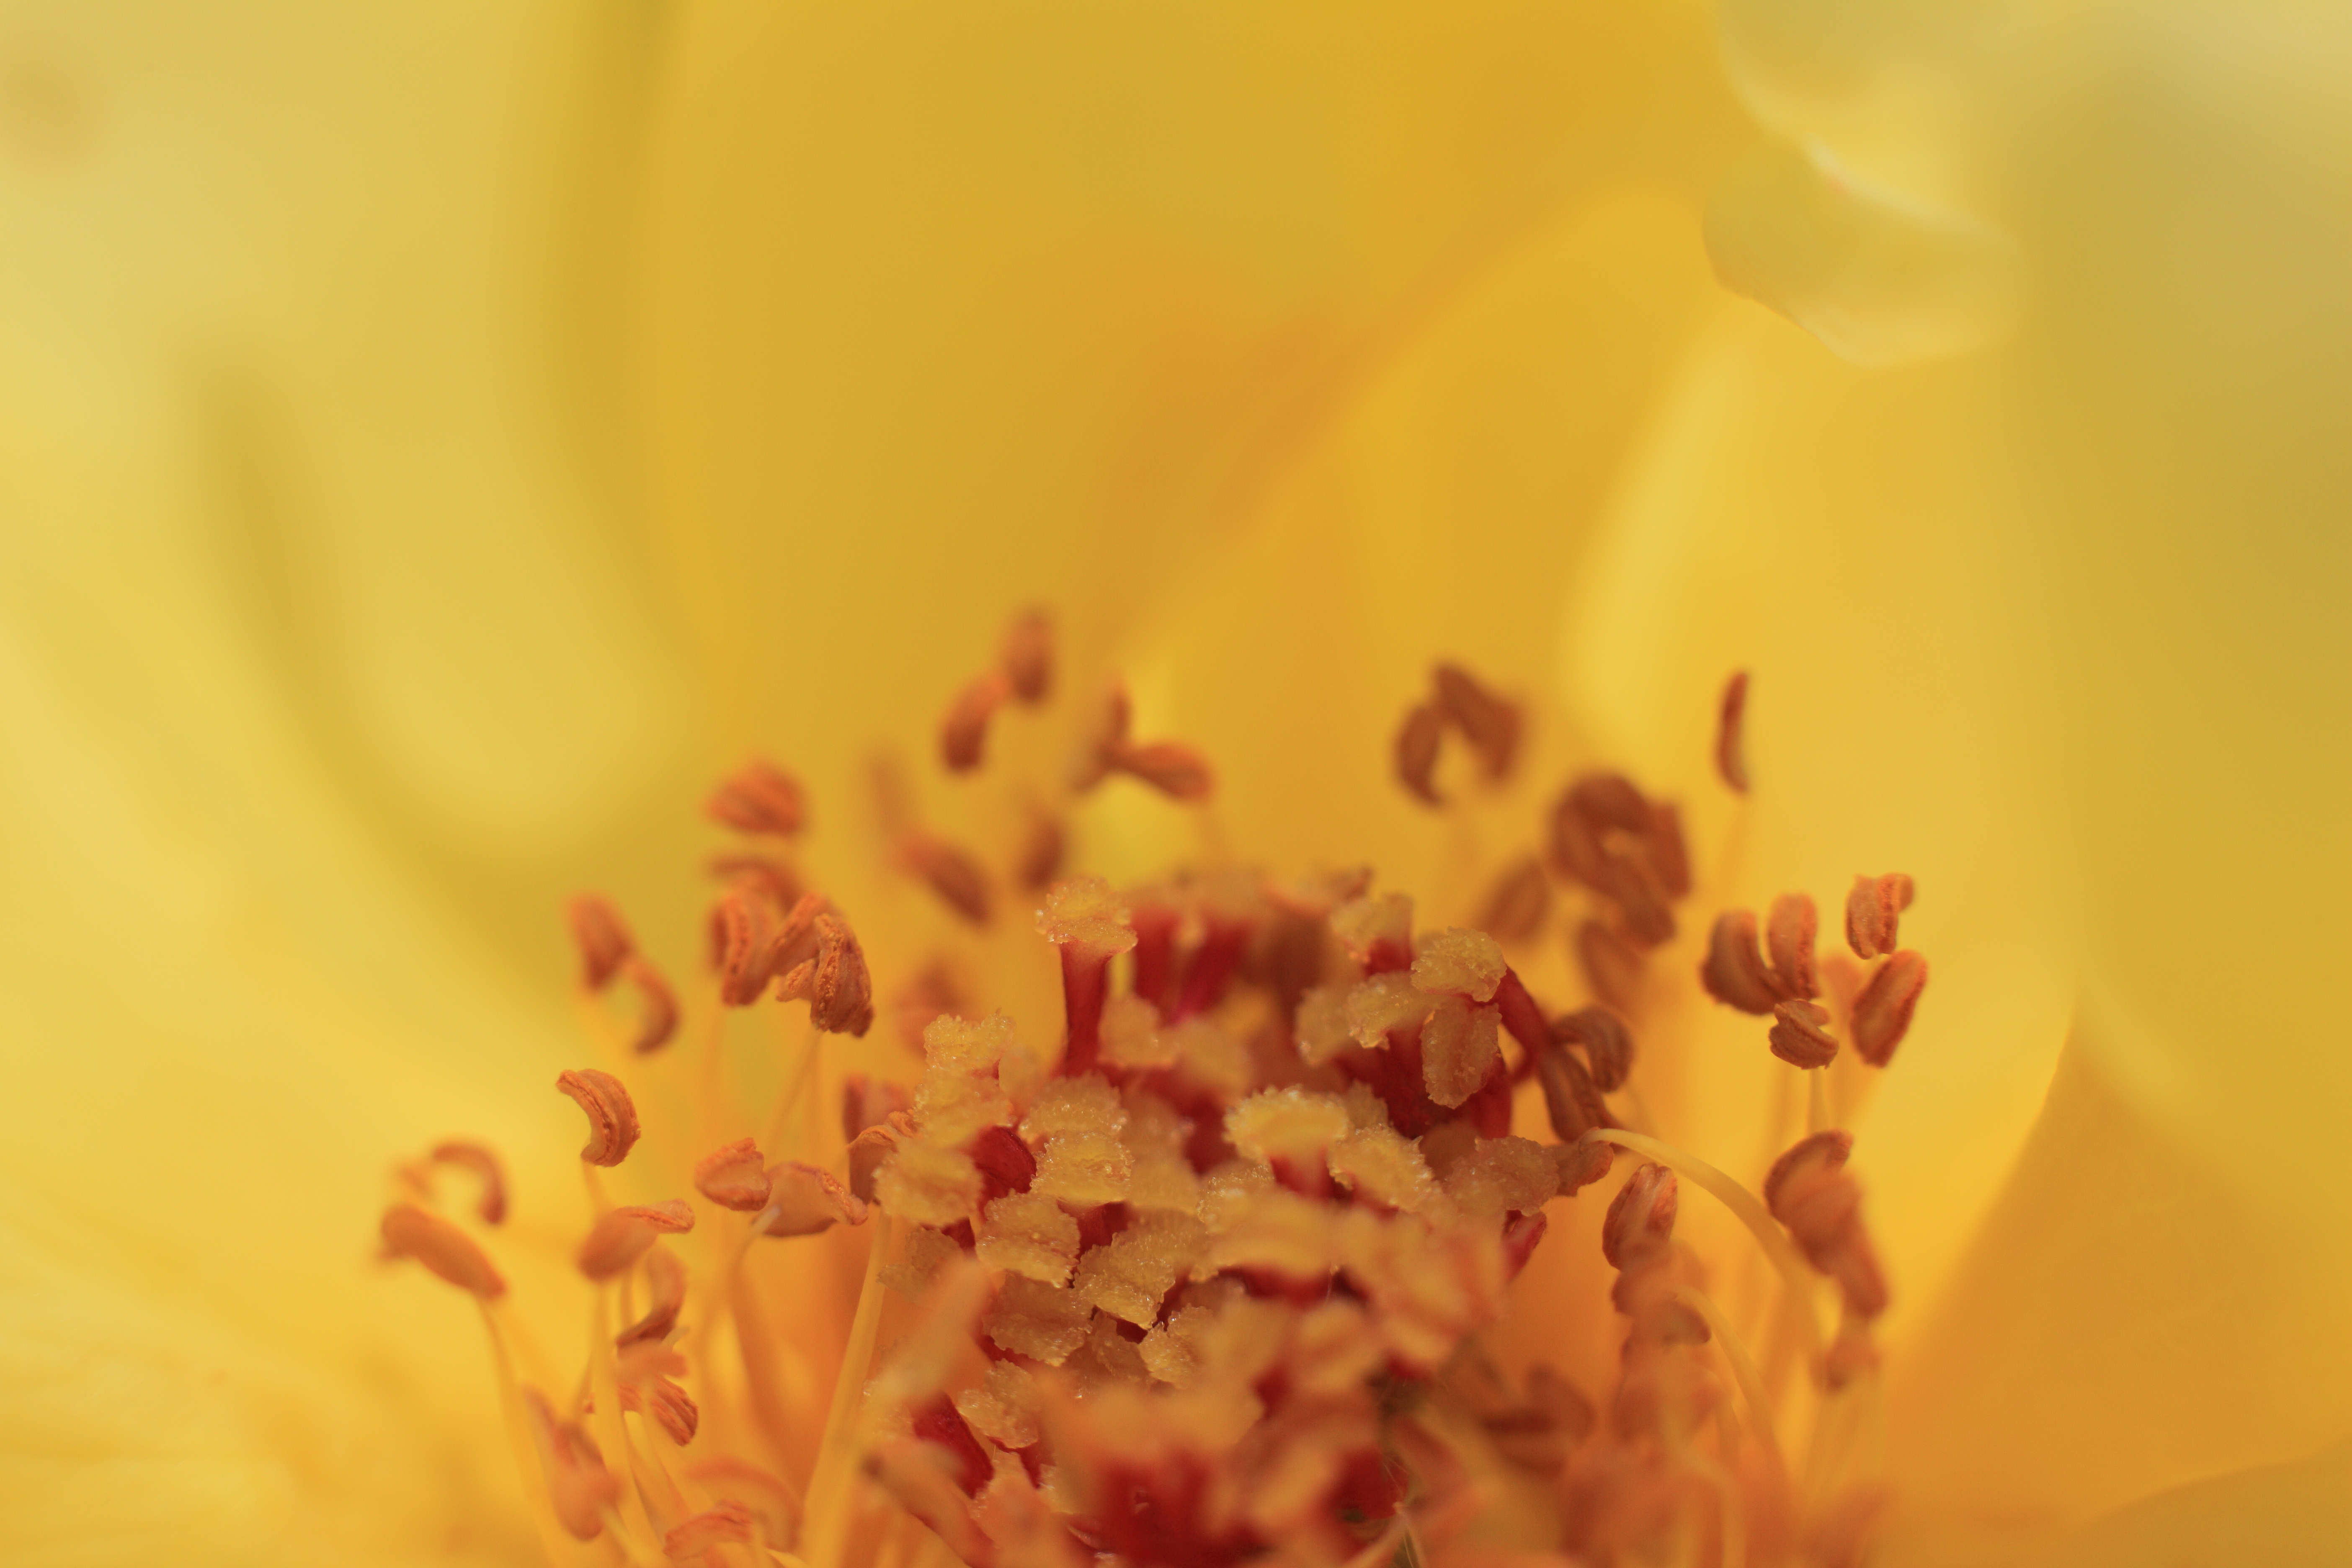
blossom, plant, photography, sunlight, leaf, flower, petal, pollen, high, canon, botany, yellow, flora, wildflower, close up, eos, 5d, hires, markii, hi, res, resolution, macro photography, flowering plant, plant stem, land plant